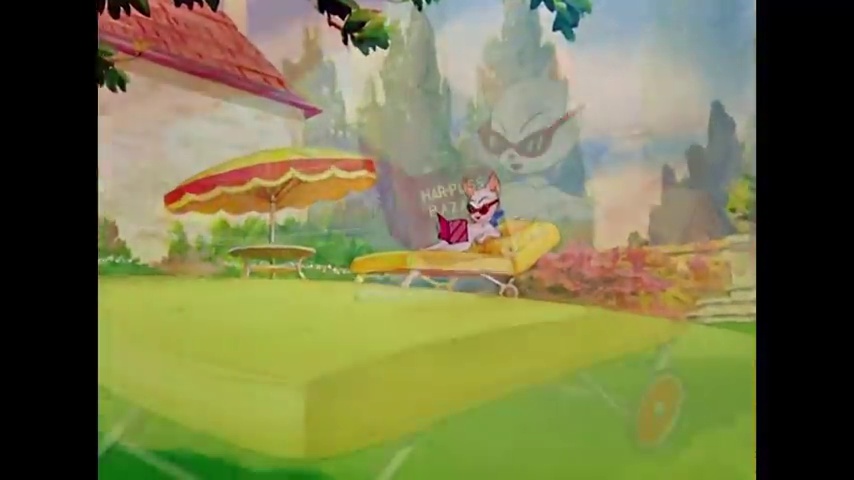
Portrait style: Cartoon Portrait